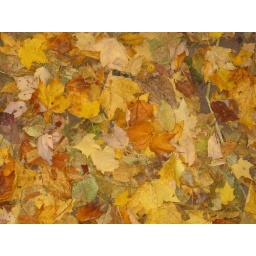
Leaves on the ground at lake Maria State Park near Monticello Minnesota.